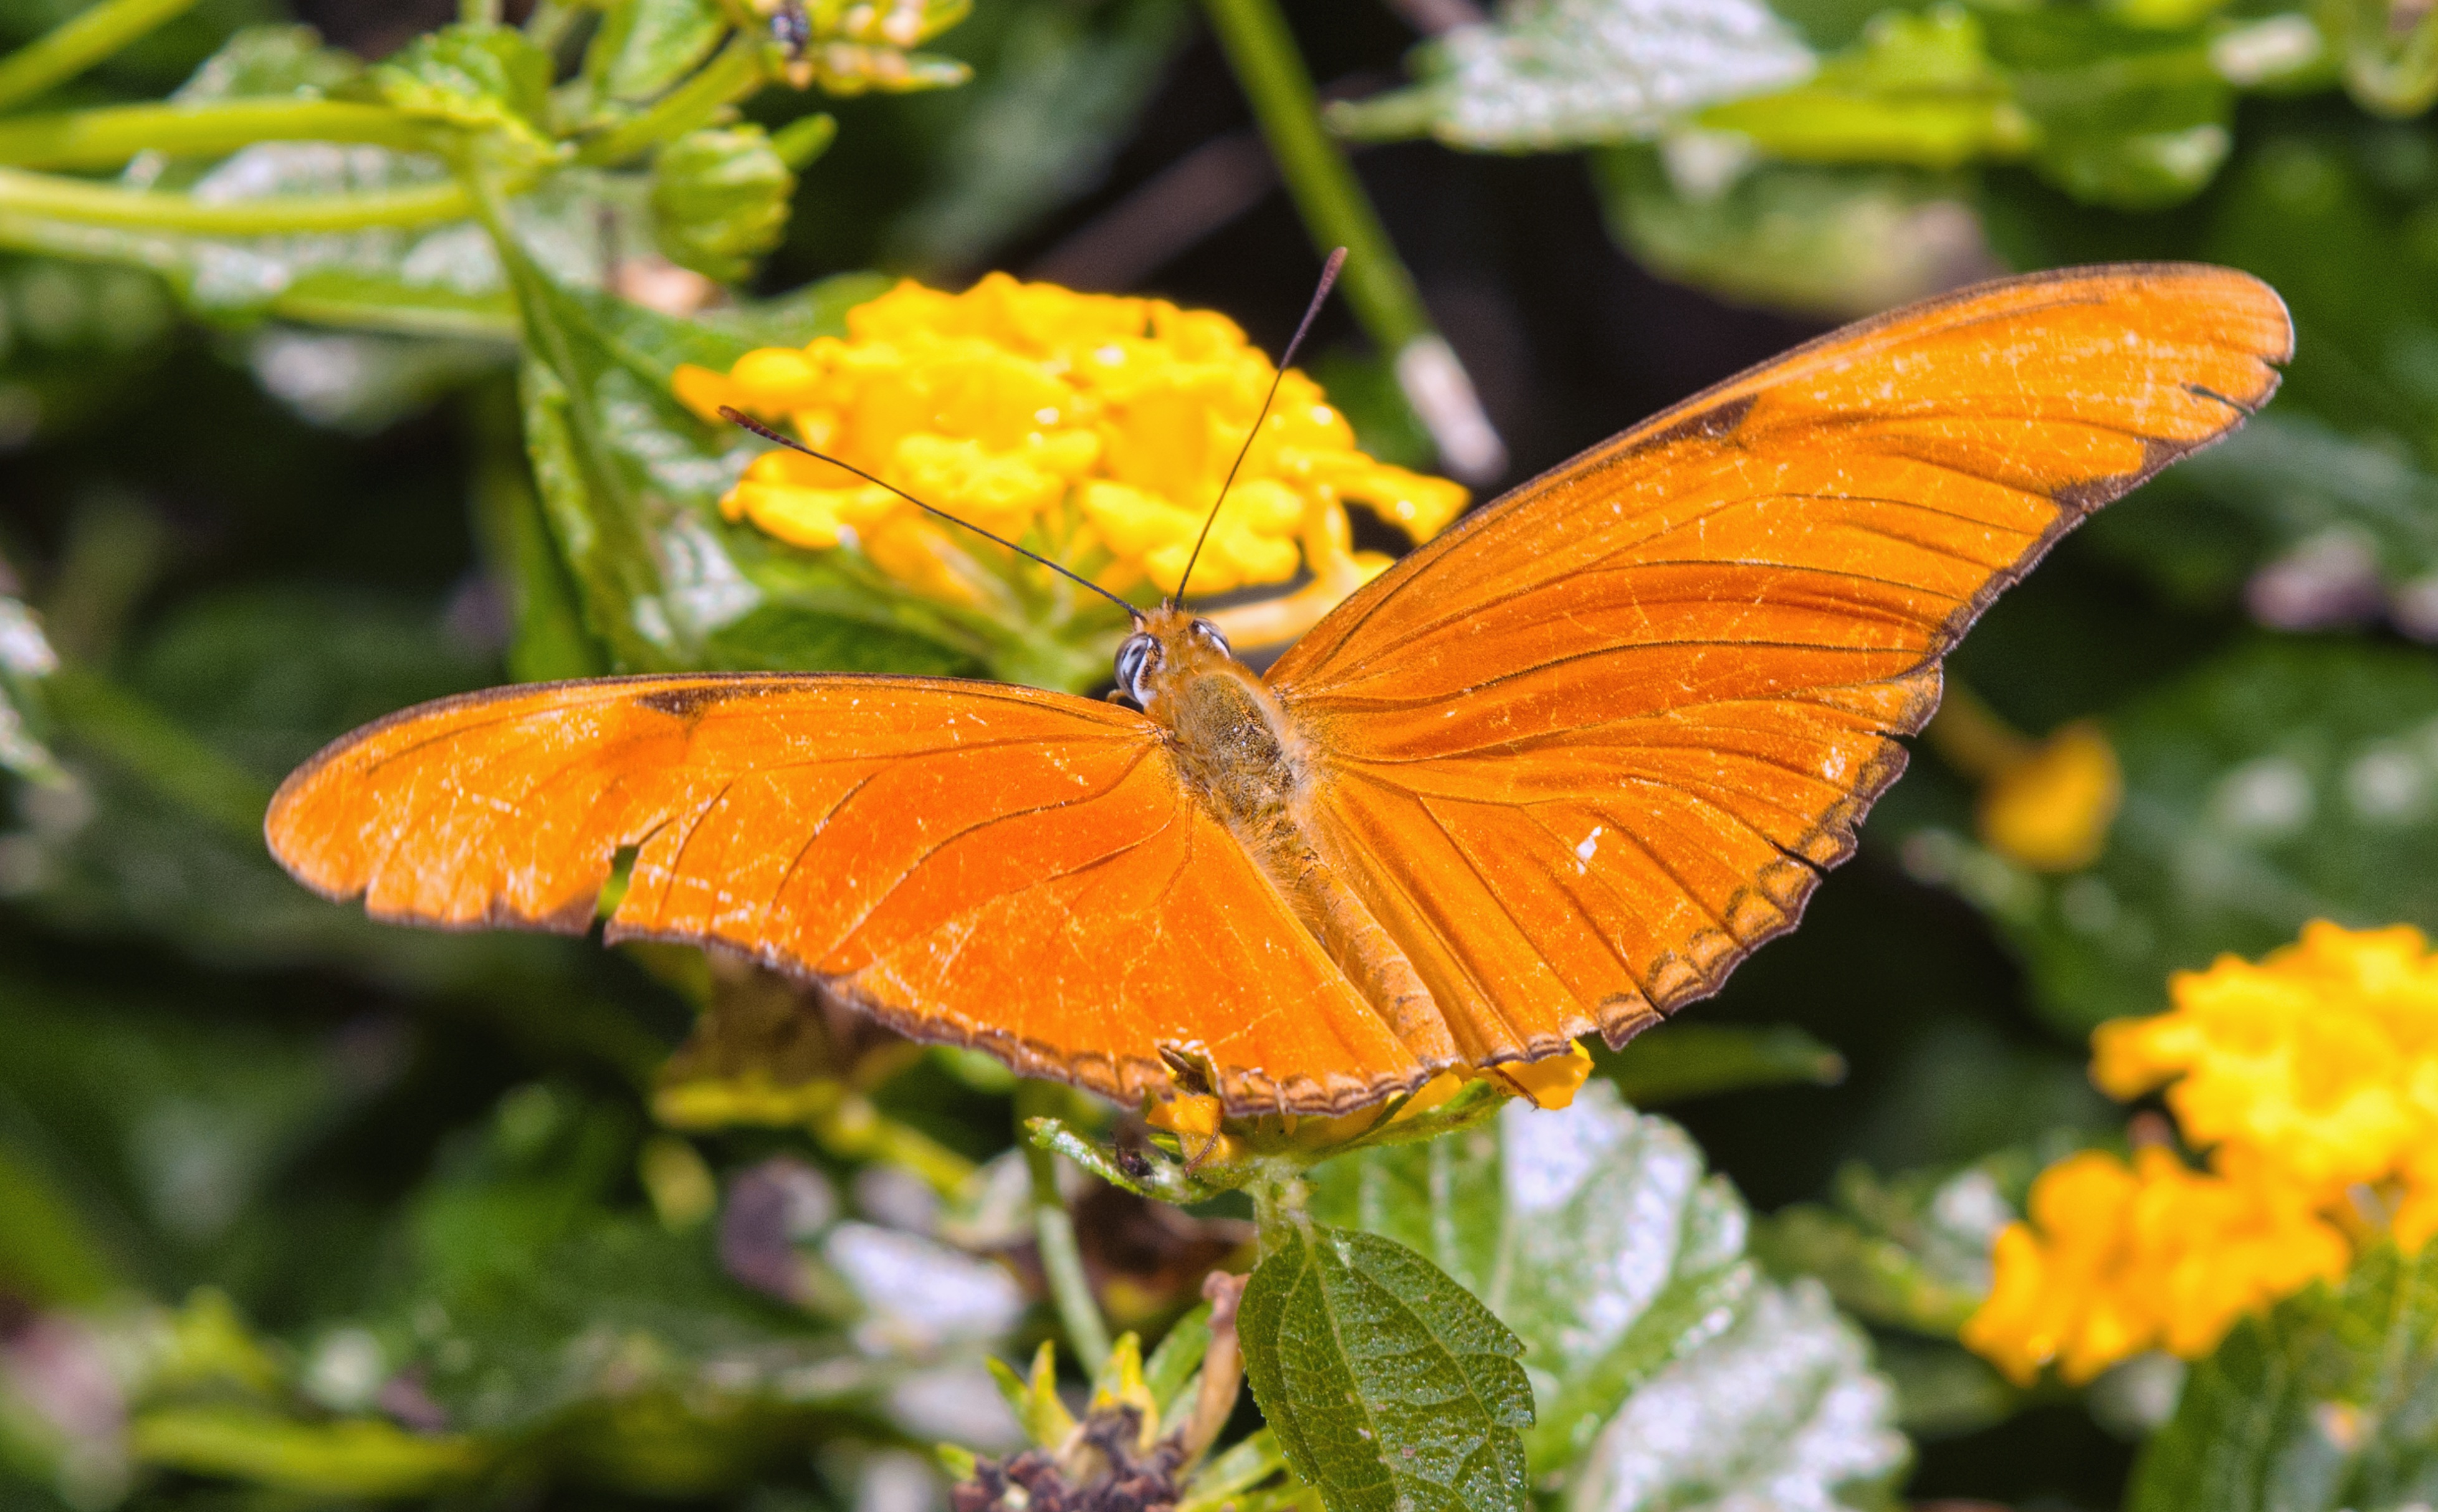
water, nature, grass, plant, meadow, dandelion, leaf, flower, animal, fly, summer, environment, orange, spring, green, color, insect, macro, botany, environmental, butterfly, colorful, yellow, garden, flora, fauna, invertebrate, life, freshness, wildflower, monarch, monarch butterfly, outdoors, wings, bright, purity, nectar, pieridae, macro photography, arthropod, pollinator, annual plant, moths and butterflies, lycaenid, brush footed butterfly, colias